Flotation of flexible objects

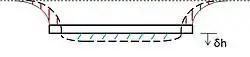
Rigid plate submerged below water line. If the plate is flexible, its deformation (dashed) results in the displacement of additional fluid (blue, diagonal). However, doing so results in a simultaneous loss due to the narrowing of the above column (red, vertical).

When a hydrophobic object of weight formula_1 is placed on the surface of water, its weight begins deforming the water line. The hydrophobic nature of the object means that the water will attempt to minimize contact due to an unfavorable energy tradeoff associated with wetting. As a result, surface tension attempts to pull back on the water line in order to minimize contact with the hydrophobic object and retain a lowest energy state. This action by the surface to pull back on the depressed water interface is the source of a capillary force, which acts tangentially along the contact line and thereby gives rise to a component in the vertical direction. An attempt to further depress the object is resisted by this capillary force until the contact line reaches a vertical position located about two capillary lengths below the undisturbed water line. Once this occurs, the meniscus collapses and the object sinks.